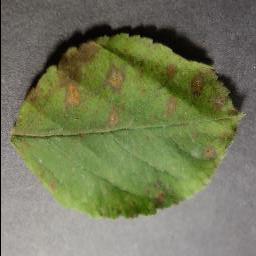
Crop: apple
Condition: cedar_rust